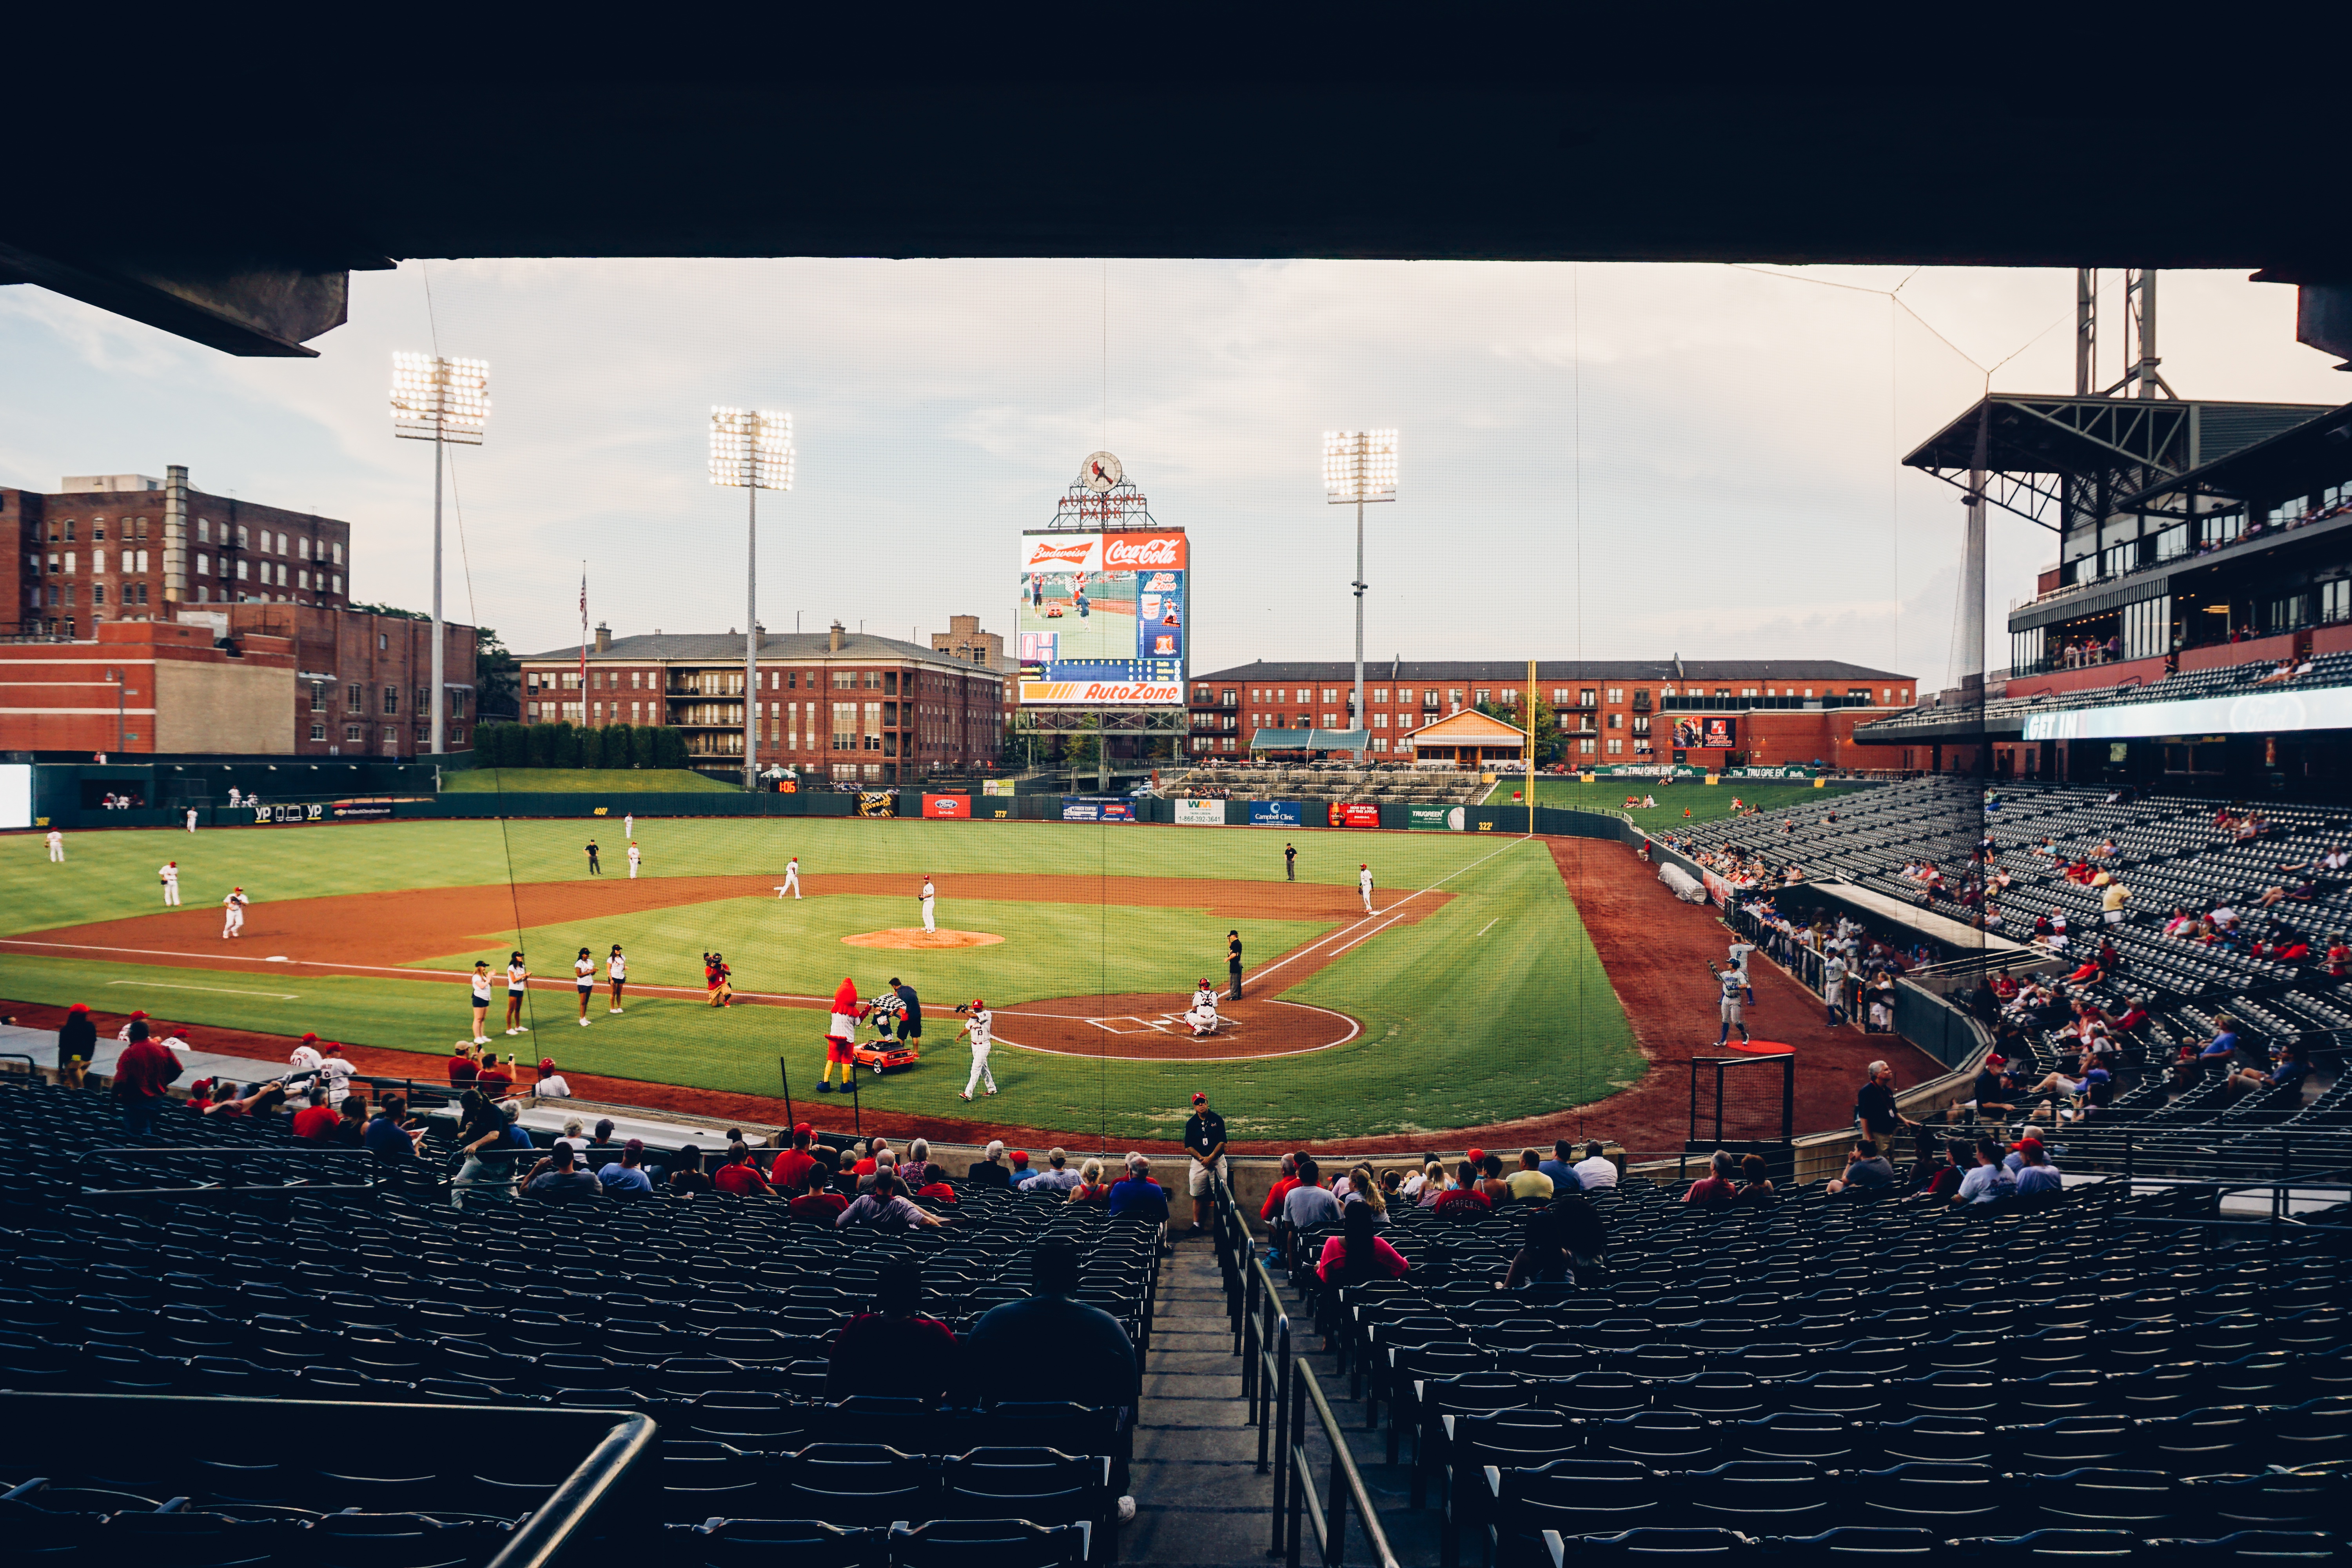
structure, stadium, baseball field, arena, race track, baseball park, geographical feature, sport venue, soccer specific stadium